Pierre-Antoine Antonelle

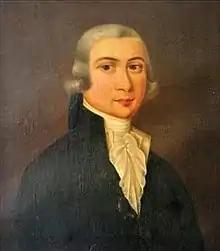
Mayor of Arles, deputy

Pierre-Antoine Antonelle (17 July 1747 – 26 November 1817) was a French journalist, politician, president of the Jacobin Club and revolutionary. He was the first democratically elected mayor of Arles. Although he came from an aristocratic family, he was a strong supporter of the French Revolution, initially in the south of France, particularly Arles and Provence, and ultimately in Paris. Called the single most influential figure of the French Revolution in Arles, Antonelle was heavily involved in the reunion of the Comtat Venaissin with France and was one of the leading figures in Gracchus Babeuf's Conspiracy of the Equals.